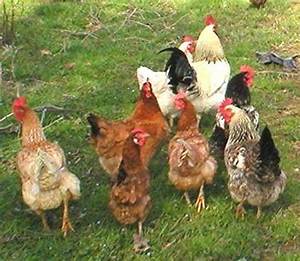
Label: gallina